Raúl Alcántara

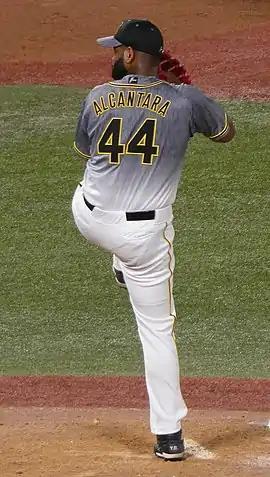
Alcantara with the Hanshin Tigers

Raúl Alcántara (born December 4, 1992) is a Dominican professional baseball pitcher for the Kiwoom Heroes of the KBO League. He has previously played in Major League Baseball (MLB) for the Oakland Athletics, in the KBO League for the KT Wiz and Doosan Bears, and in Nippon Professional Baseball (NPB) for the Hanshin Tigers.